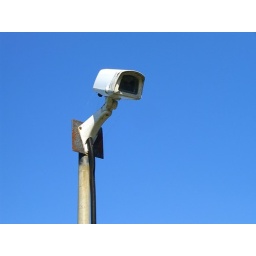
Spy in the sky for fruit and veg..